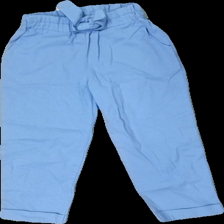
View: front
Type: Trousers
Category: Children
Brand: Not in the list
Brand text on label: amy & lucy
Colors: Blue
Material: 100% cott
Cut: Regular
Size: 104
Season: All
Price range: <50
Recommended usage: Reuse